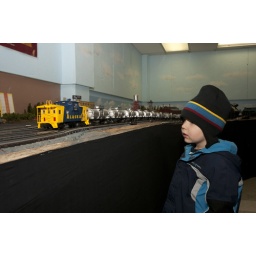
Gavyn Darnall watches a Lionel model train go by at the Elmendorf Model Train Club open house